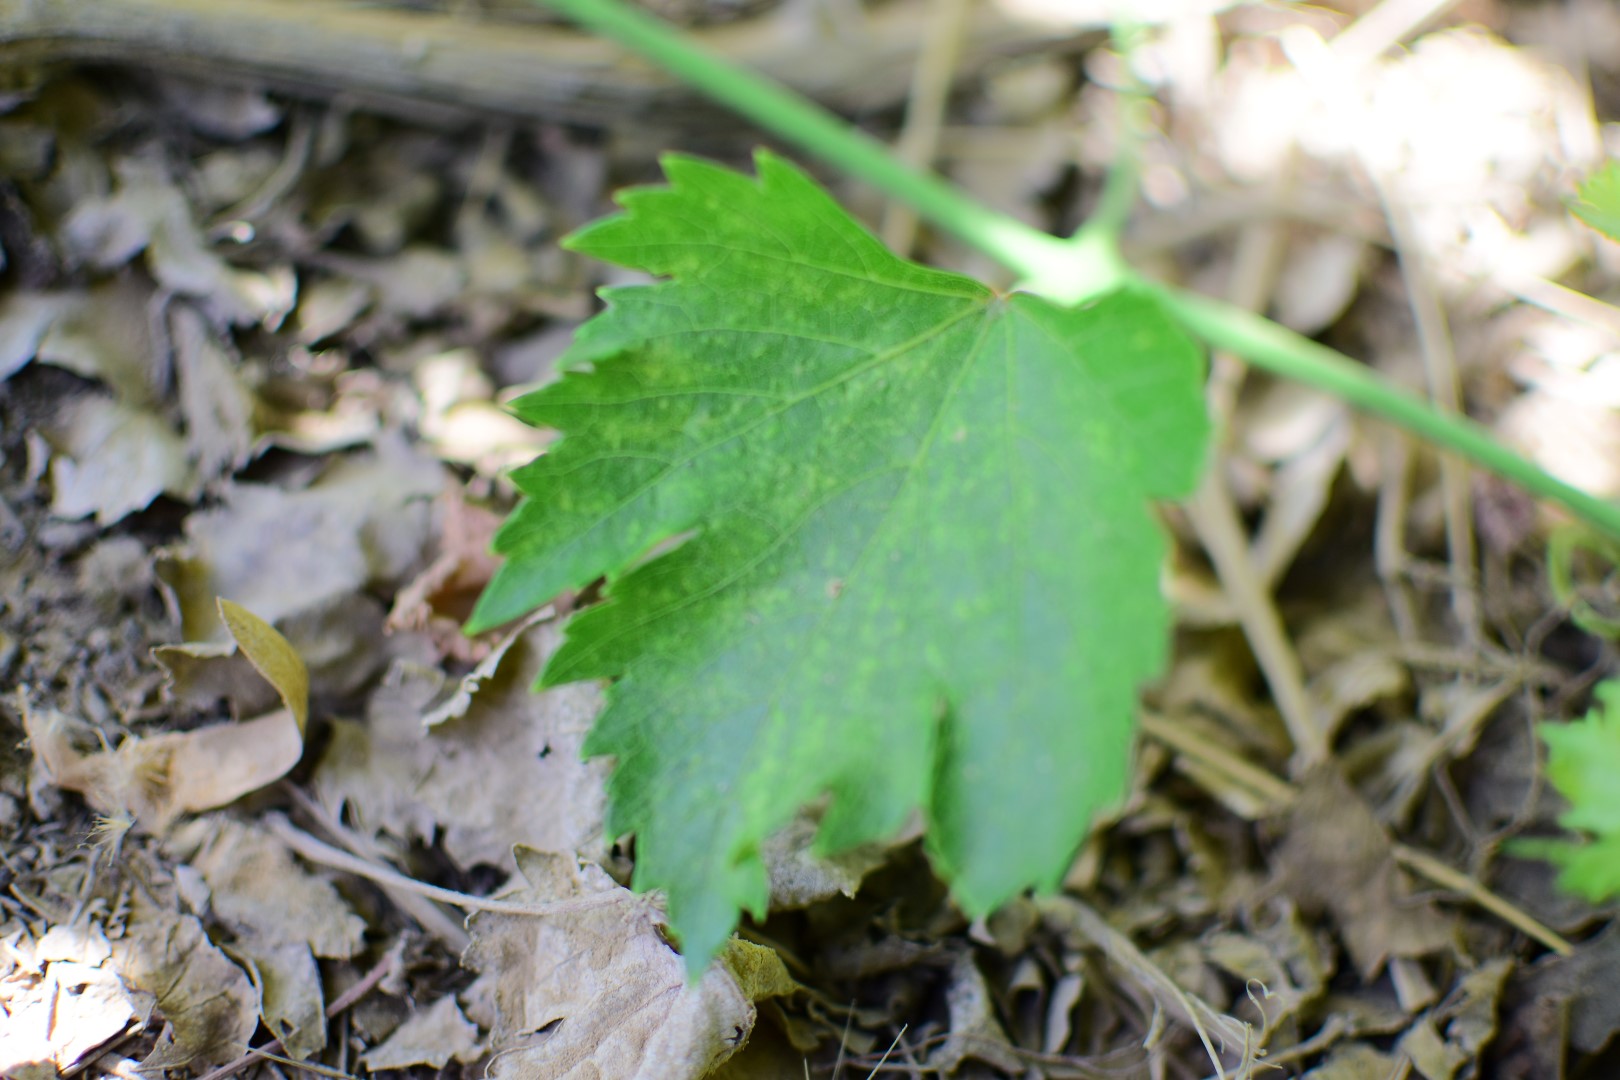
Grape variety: Halawani